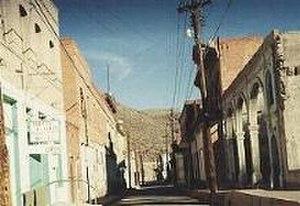
Clifton est le siège du comté de Greenlee, dans l'Arizona, aux États-Unis.